Dejan Radonjić (footballer)

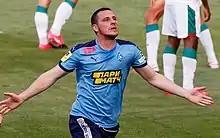
Radonjić with Krylia Sovetov Samara in 2020

Dejan Radonjić (born 23 July 1990) is a German professional footballer who plays as a forward for HNK Šibenik of the Croatian First Football League.